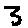
Label: 3